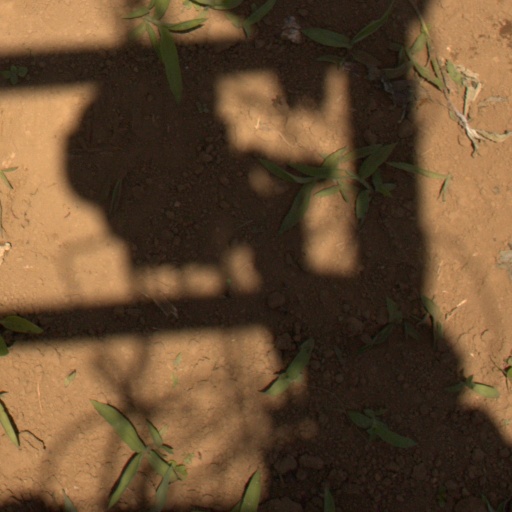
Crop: Jerusalem artichoke